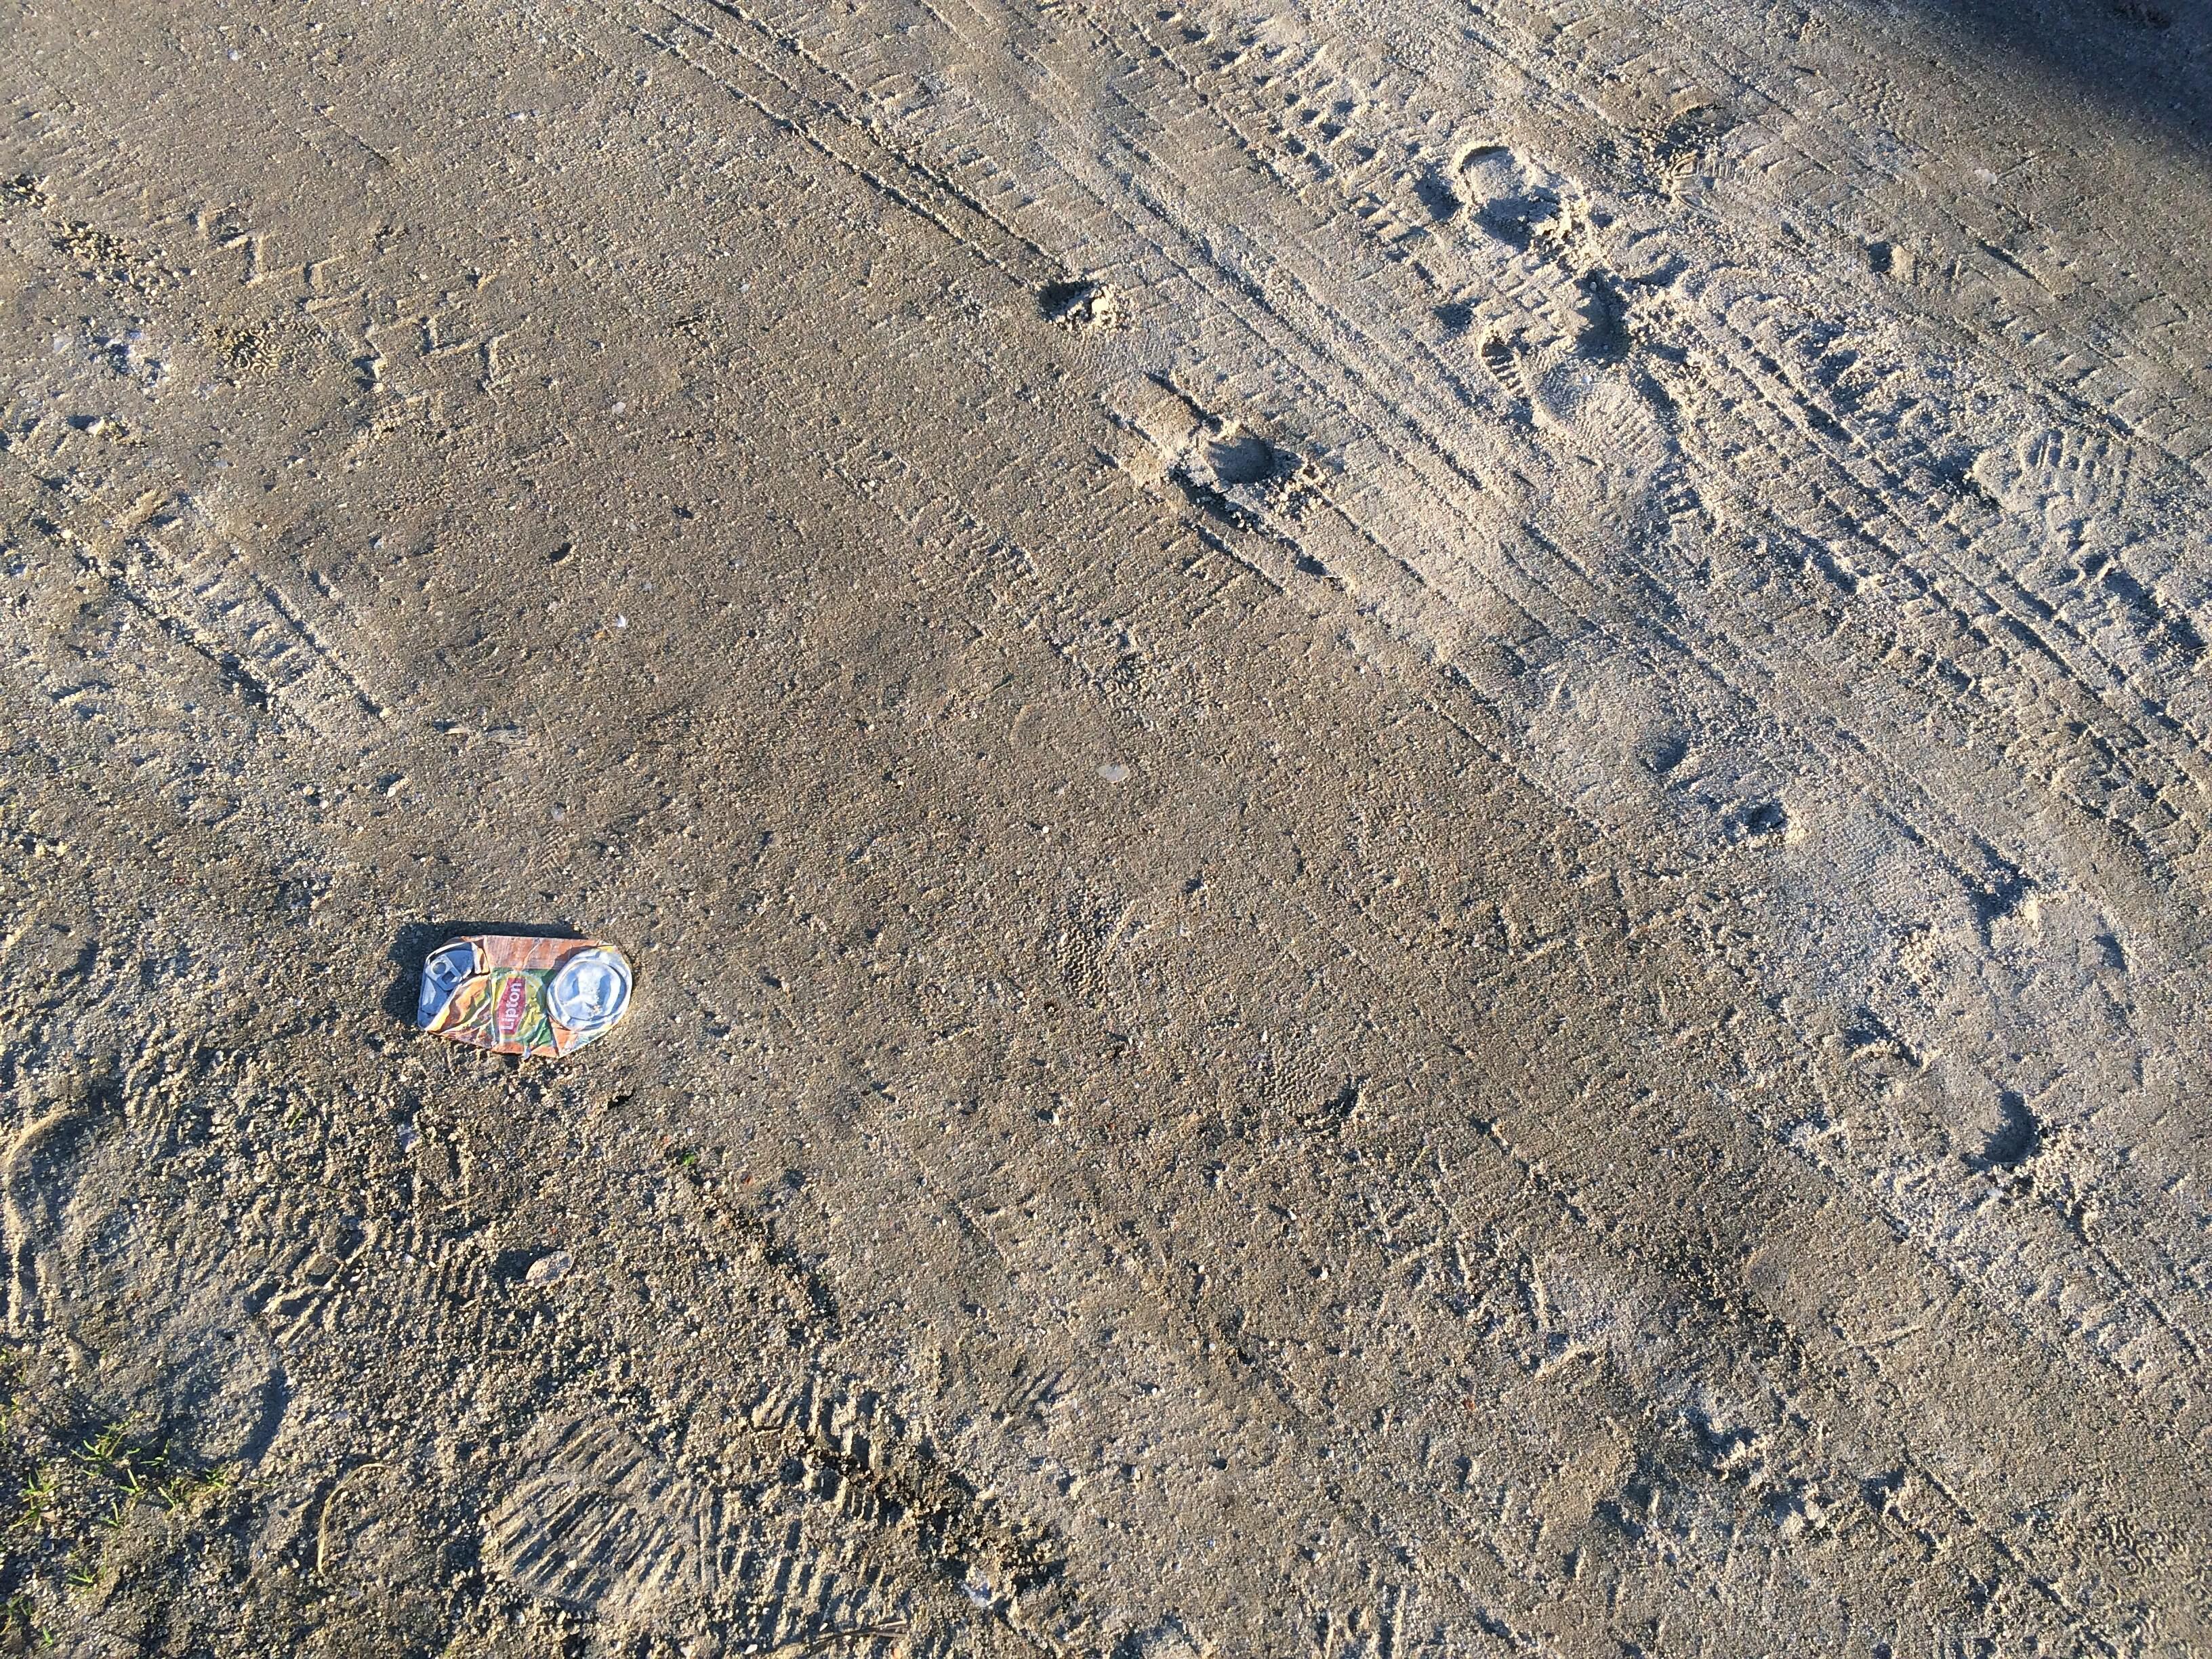
Object: Drink can (Can)

Object: Pop tab (Pop tab)